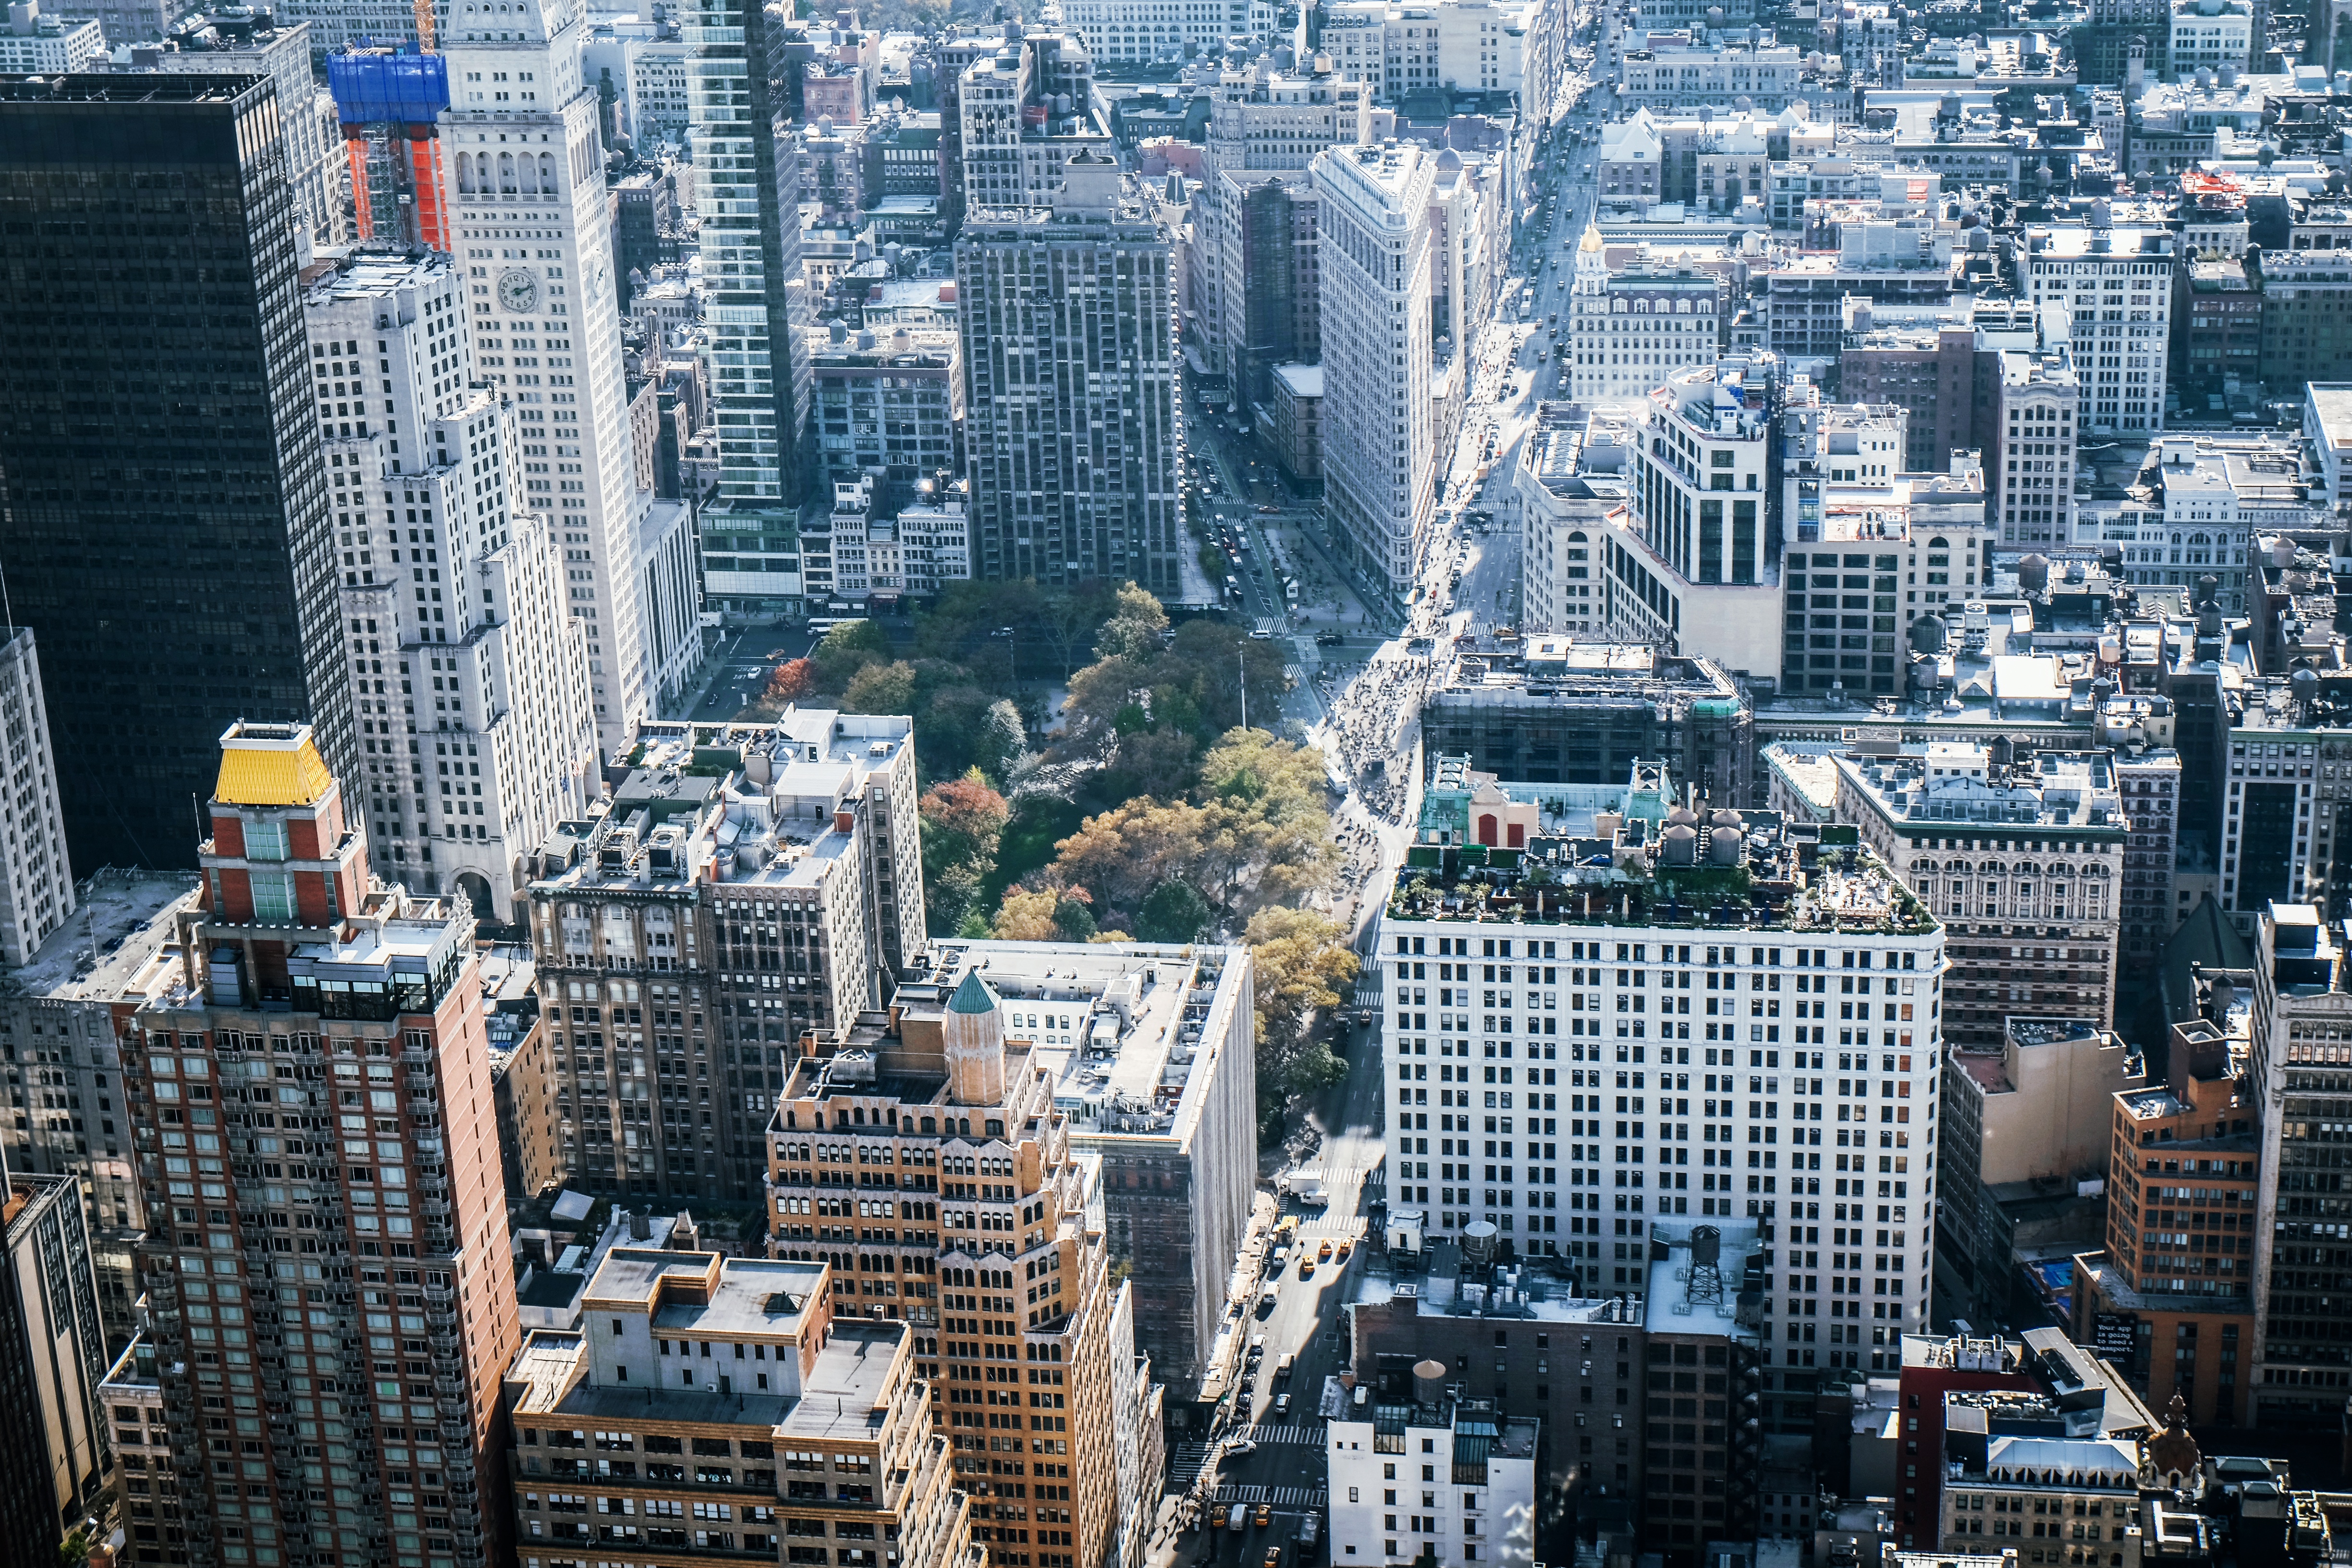
skyline, building, city, skyscraper, cityscape, downtown, tower, aerial view, tower block, metropolis, neighbourhood, bird's eye view, aerial photography, urban area, residential area, geographical feature, human settlement, atmosphere of earth, metropolitan area